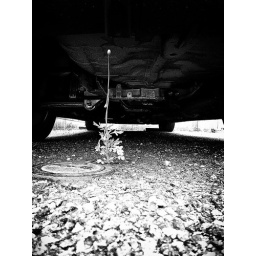
grass under car (20090511_akitsu_05)